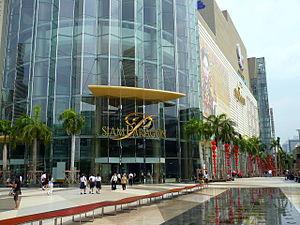
La 9ᵉ cérémonie des International Indian Film Academy Awards s'est déroulée du 6 au 8 juin 2008 à Bangkok, et a récompensé les performances des artistes du cinéma indien.
Le Siam Paragon est un grand centre commercial de Bangkok ouvert le 9 décembre 2005. Projet ambitieux de Siam Piwat Co. Ltd et Mall Group Co. Ltd., deux grands investisseurs thaïlandais associés dans la société Siam Paragon Co. Ltd., il a coûté 15 milliards de bahts et nécessité plusieurs années de construction. Sa surface est de 500 000 m².